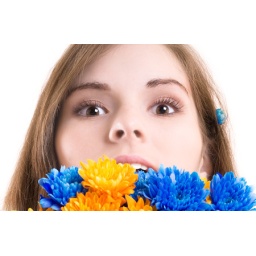
portrait of attractive girl with flowers over white background